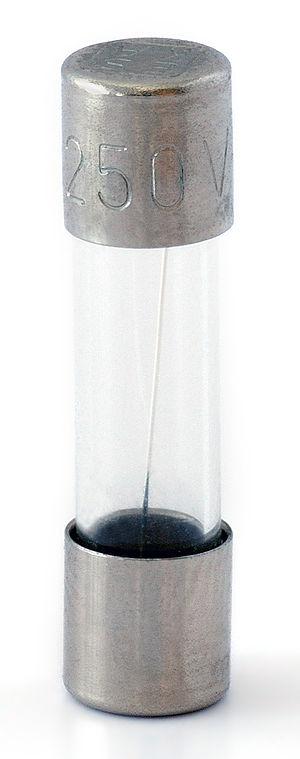
Le coupe-circuit à fusible est, en électricité et en électronique, un organe de sécurité dont le rôle est d'ouvrir un circuit électrique lorsque le courant électrique dans celui-ci atteint une valeur d'intensité donnée pendant un certain temps.